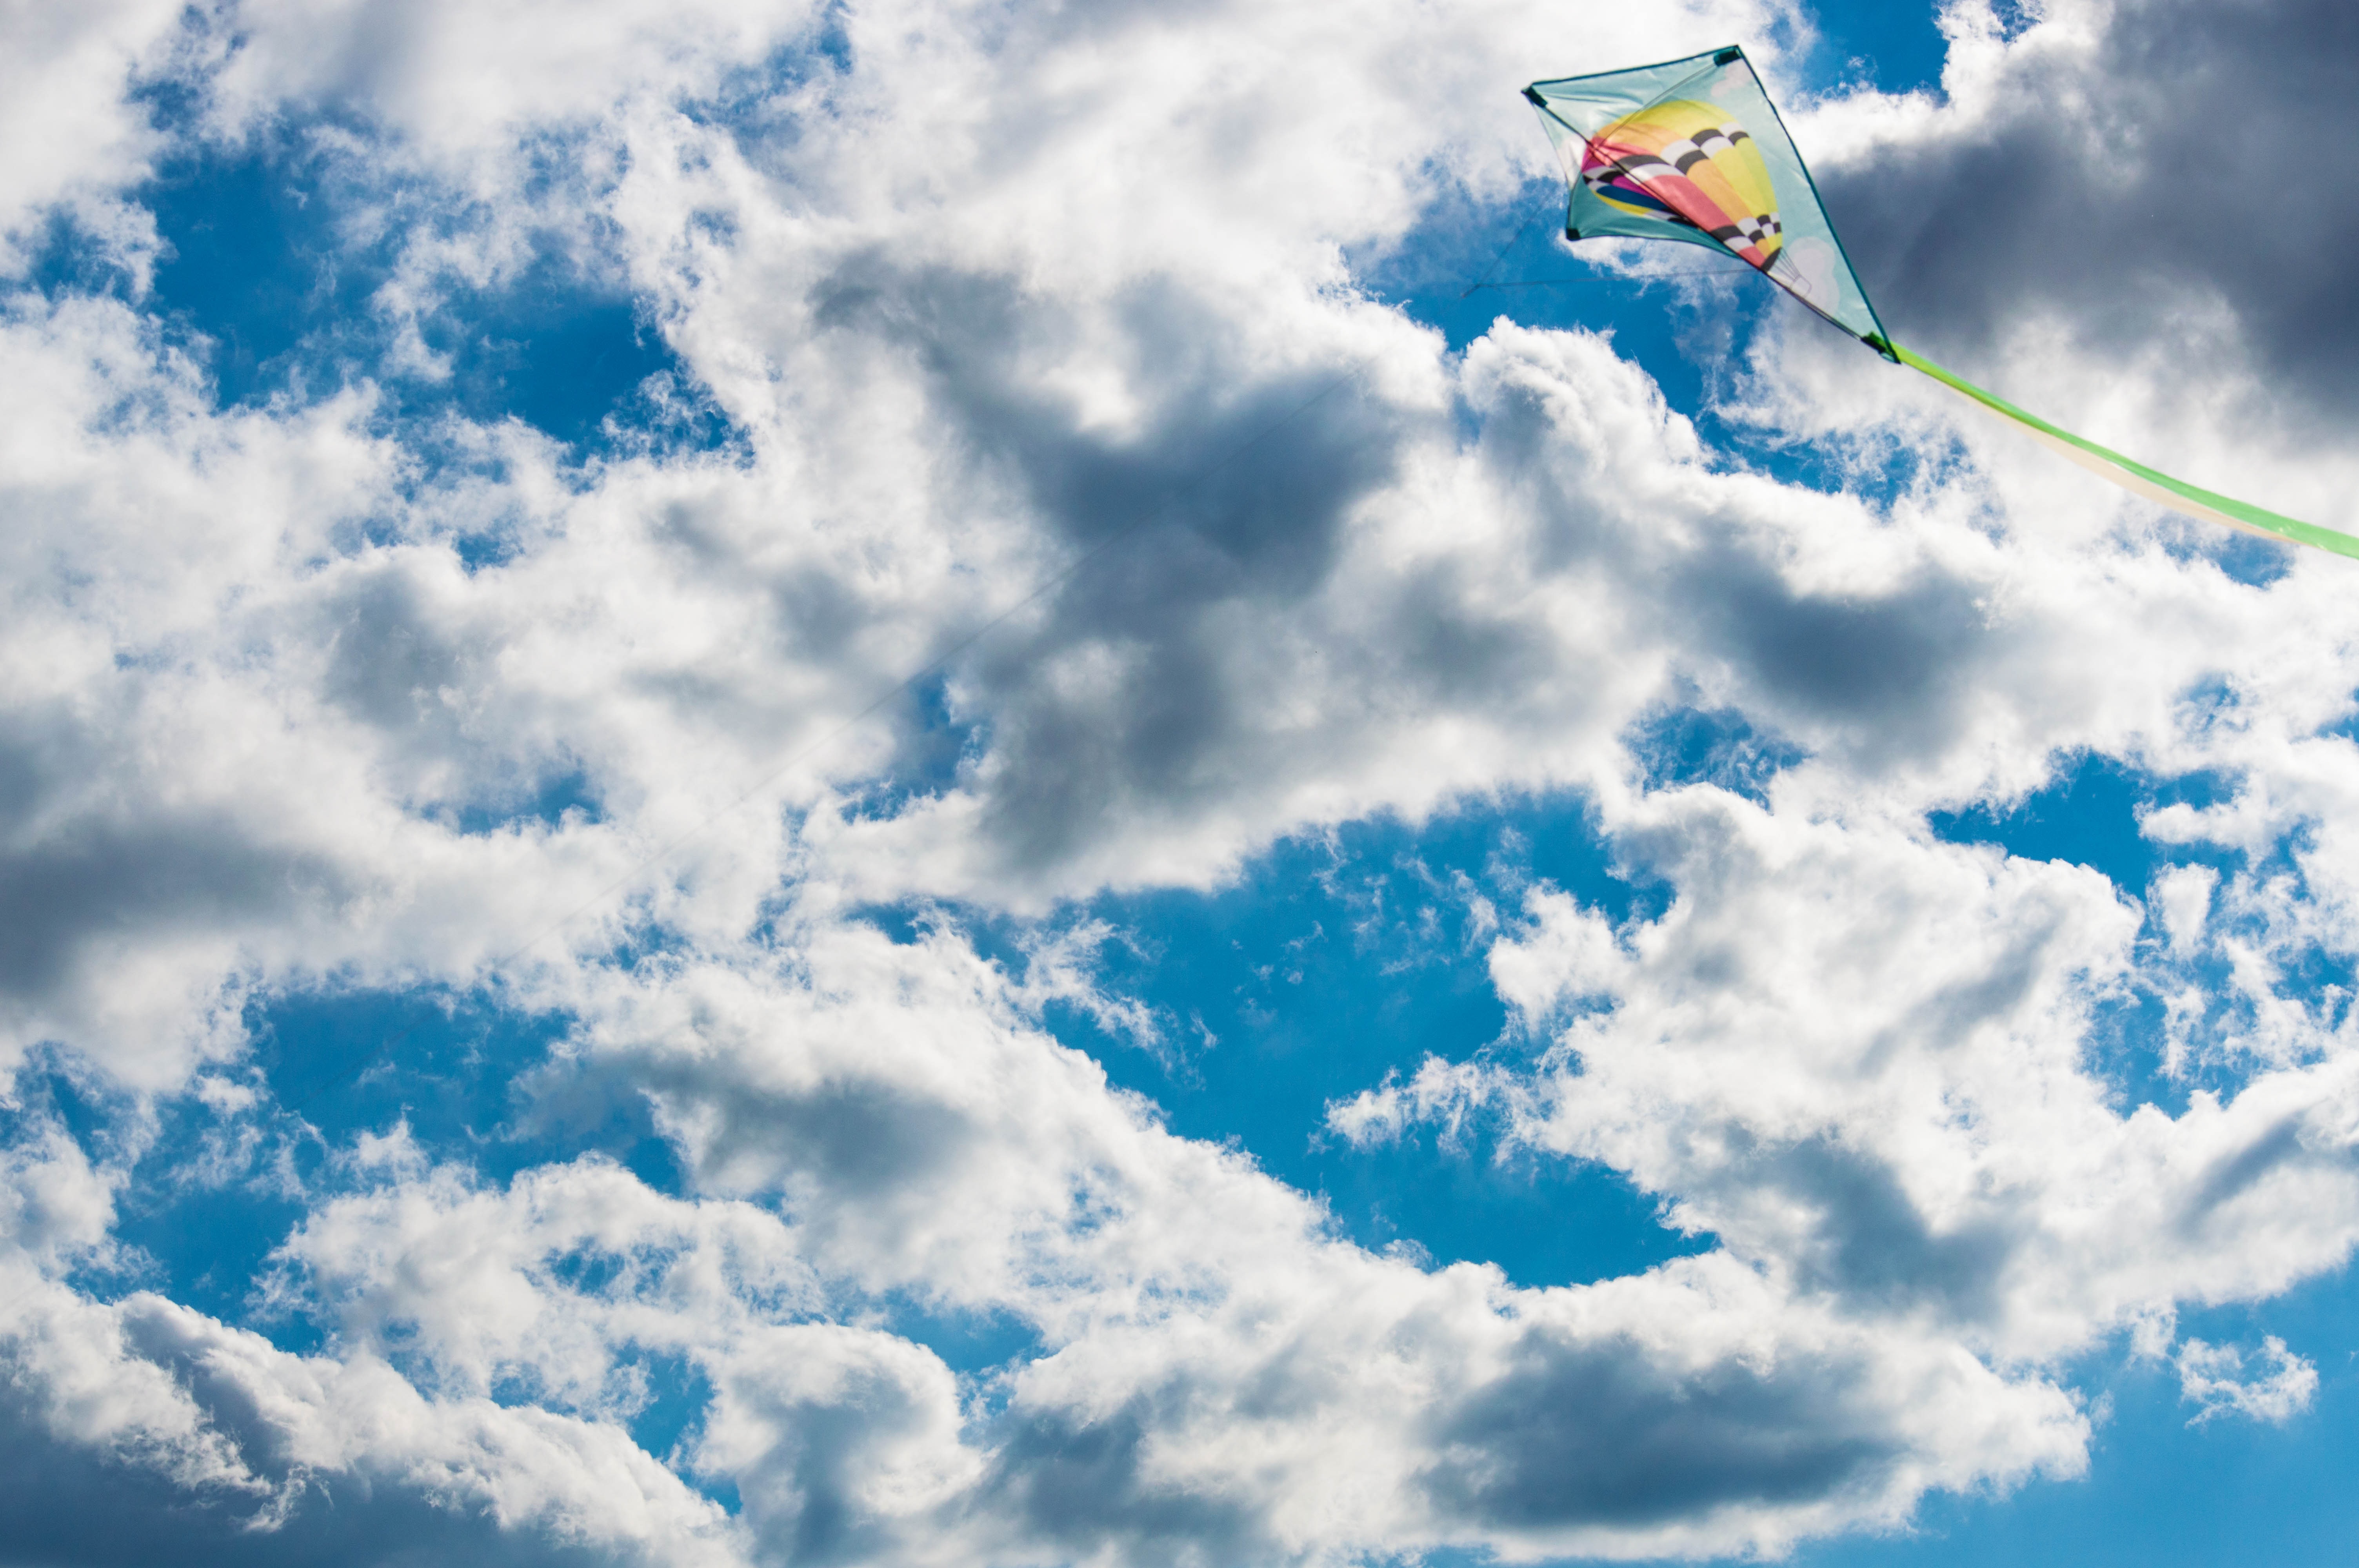
landscape, cloud, sky, wind, atmosphere, summer, kite, america, cumulus, blue, toy, colors, meteorological phenomenon, atmosphere of earth